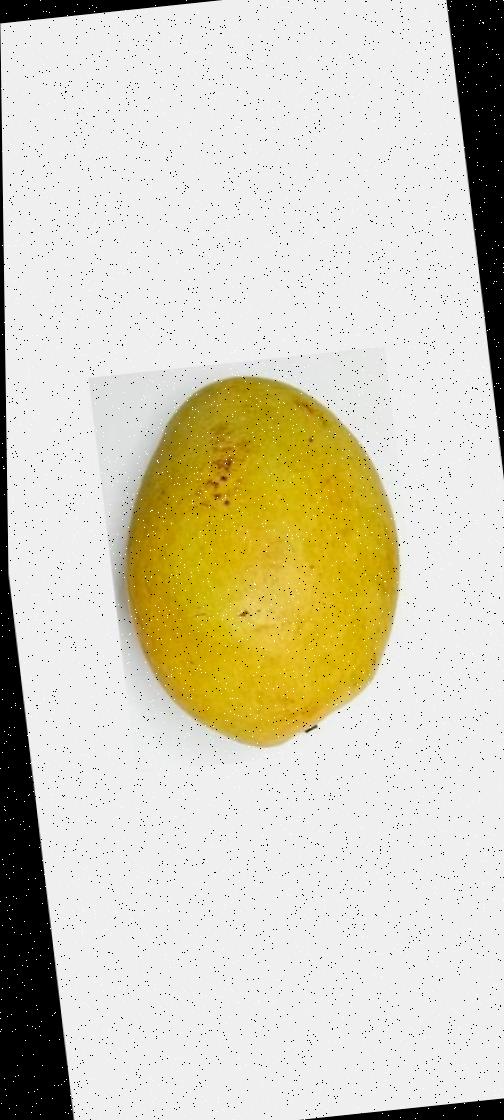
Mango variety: Bari-11